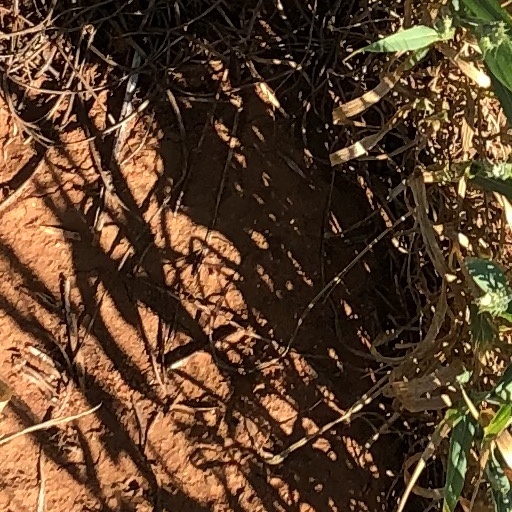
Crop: wheat